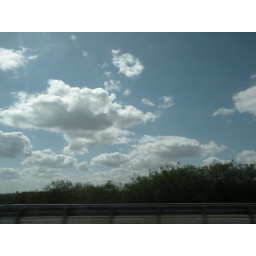
the sky in Florida is always so clear during winter its hard not to take a picture